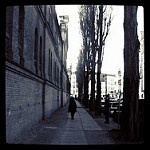
Label: street